Salem Common Historic District (Salem, Massachusetts)

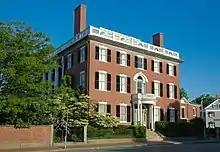
The Andrew-Safford House

The Andrew–Safford House was built in 1819 and was designed in the Federal style by an unknown architect for a wealthy Russian fur merchant. It is located at 13 Washington Square and is owned by the Peabody Essex Museum.